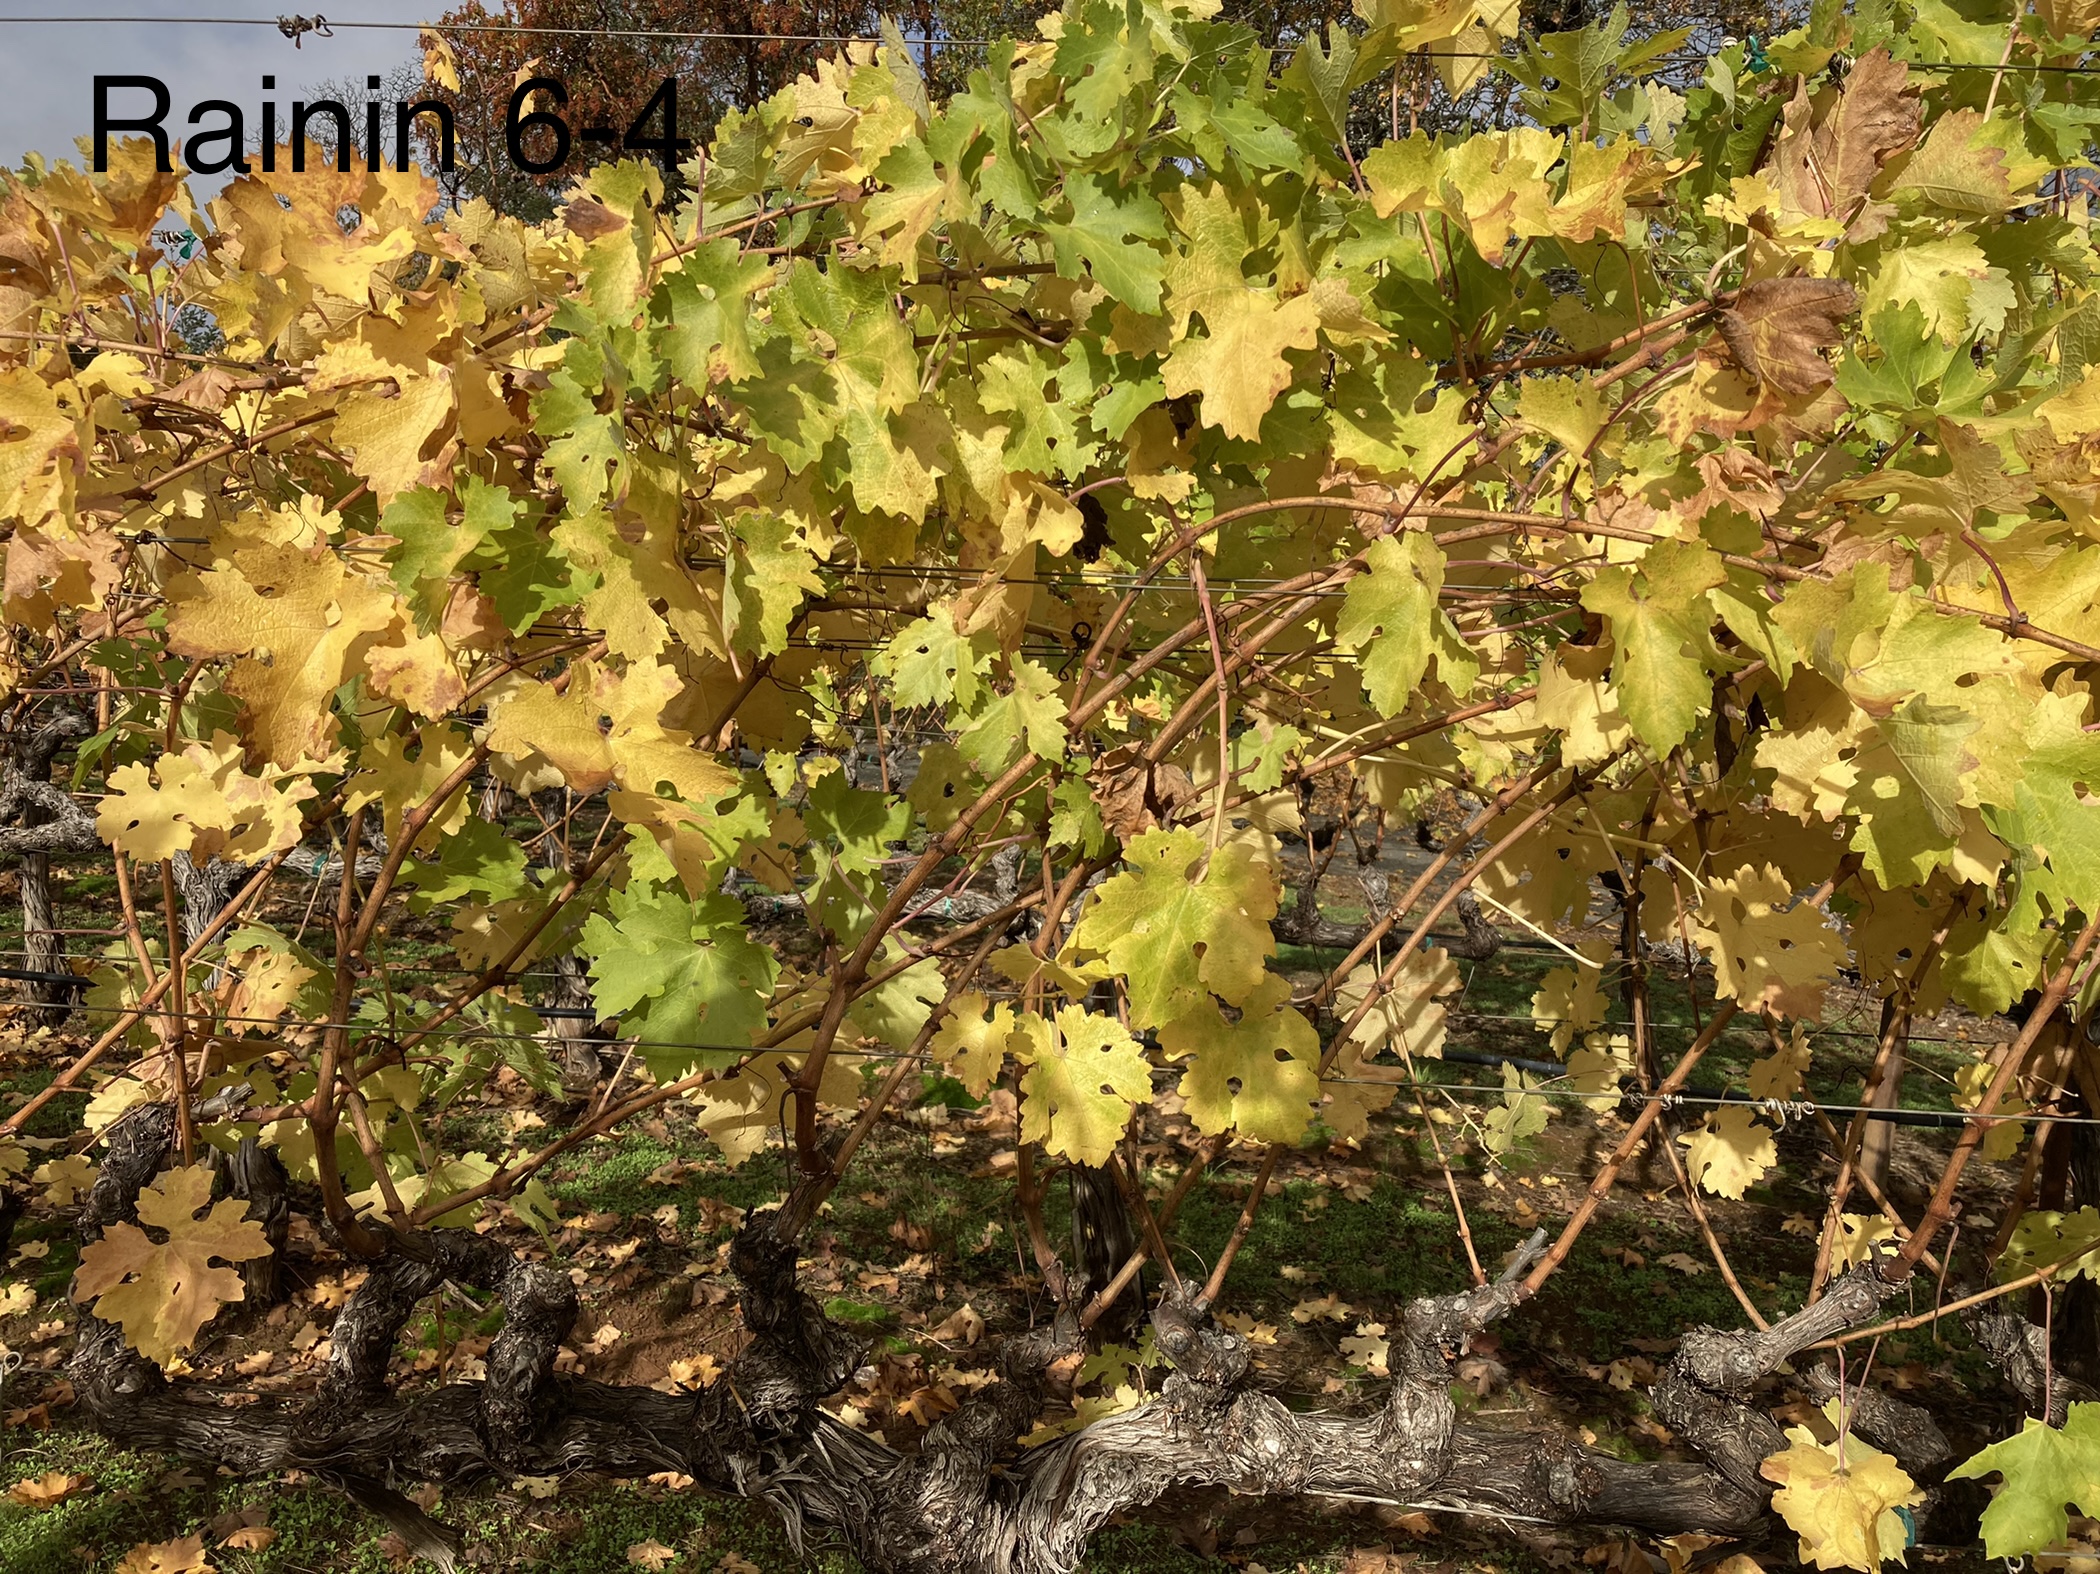
Label: No Virus